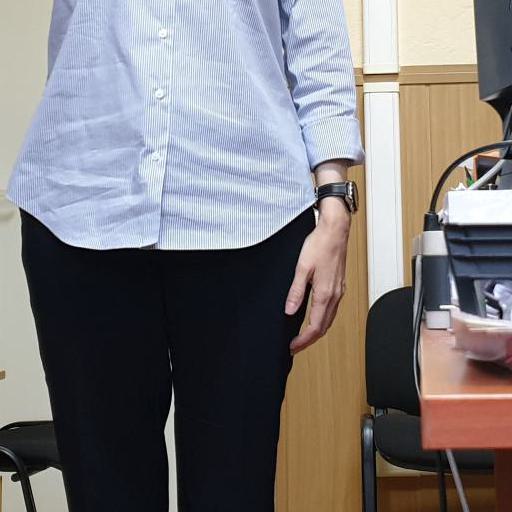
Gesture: no_gesture